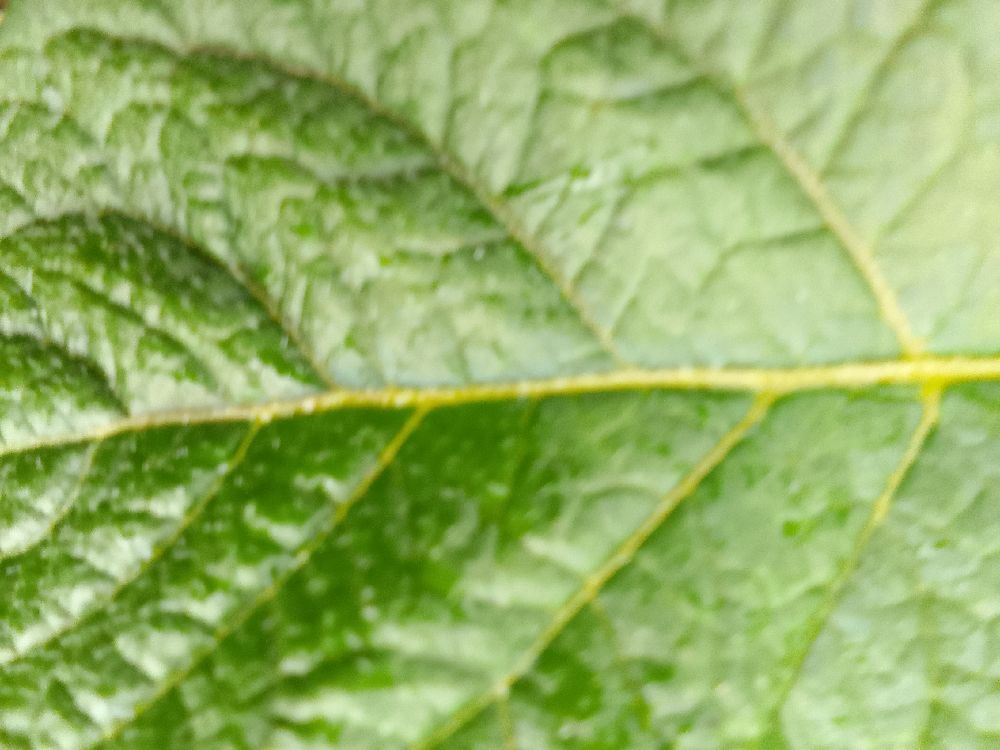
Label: Healthy